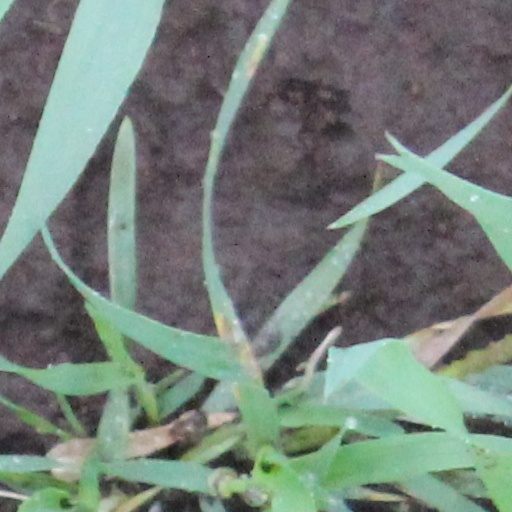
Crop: wheat